Victorine Foot

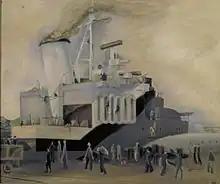
"Camouflaging a Cruiser in Dock" (1943) (Art. IWM LD 3016)

Foot was born in Knowles Bank near Pembury in Kent and studied at the Central School of Art in London between 1938 and 1941.